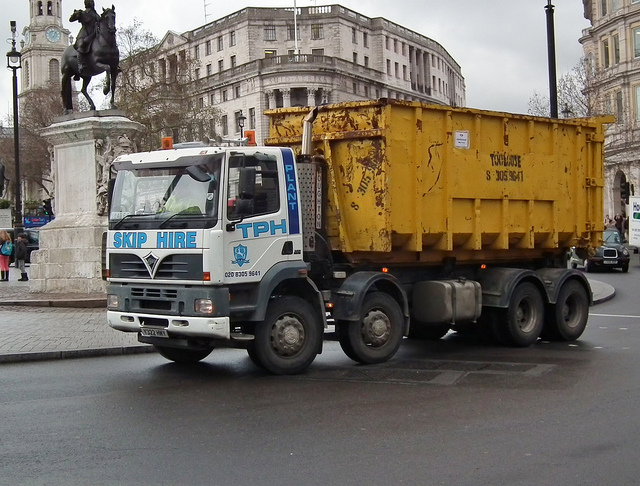
user: Given an image and a question. Answer the question in a short answer. Question: What kind of truck is shown? Short Answer:
assistant: garbage